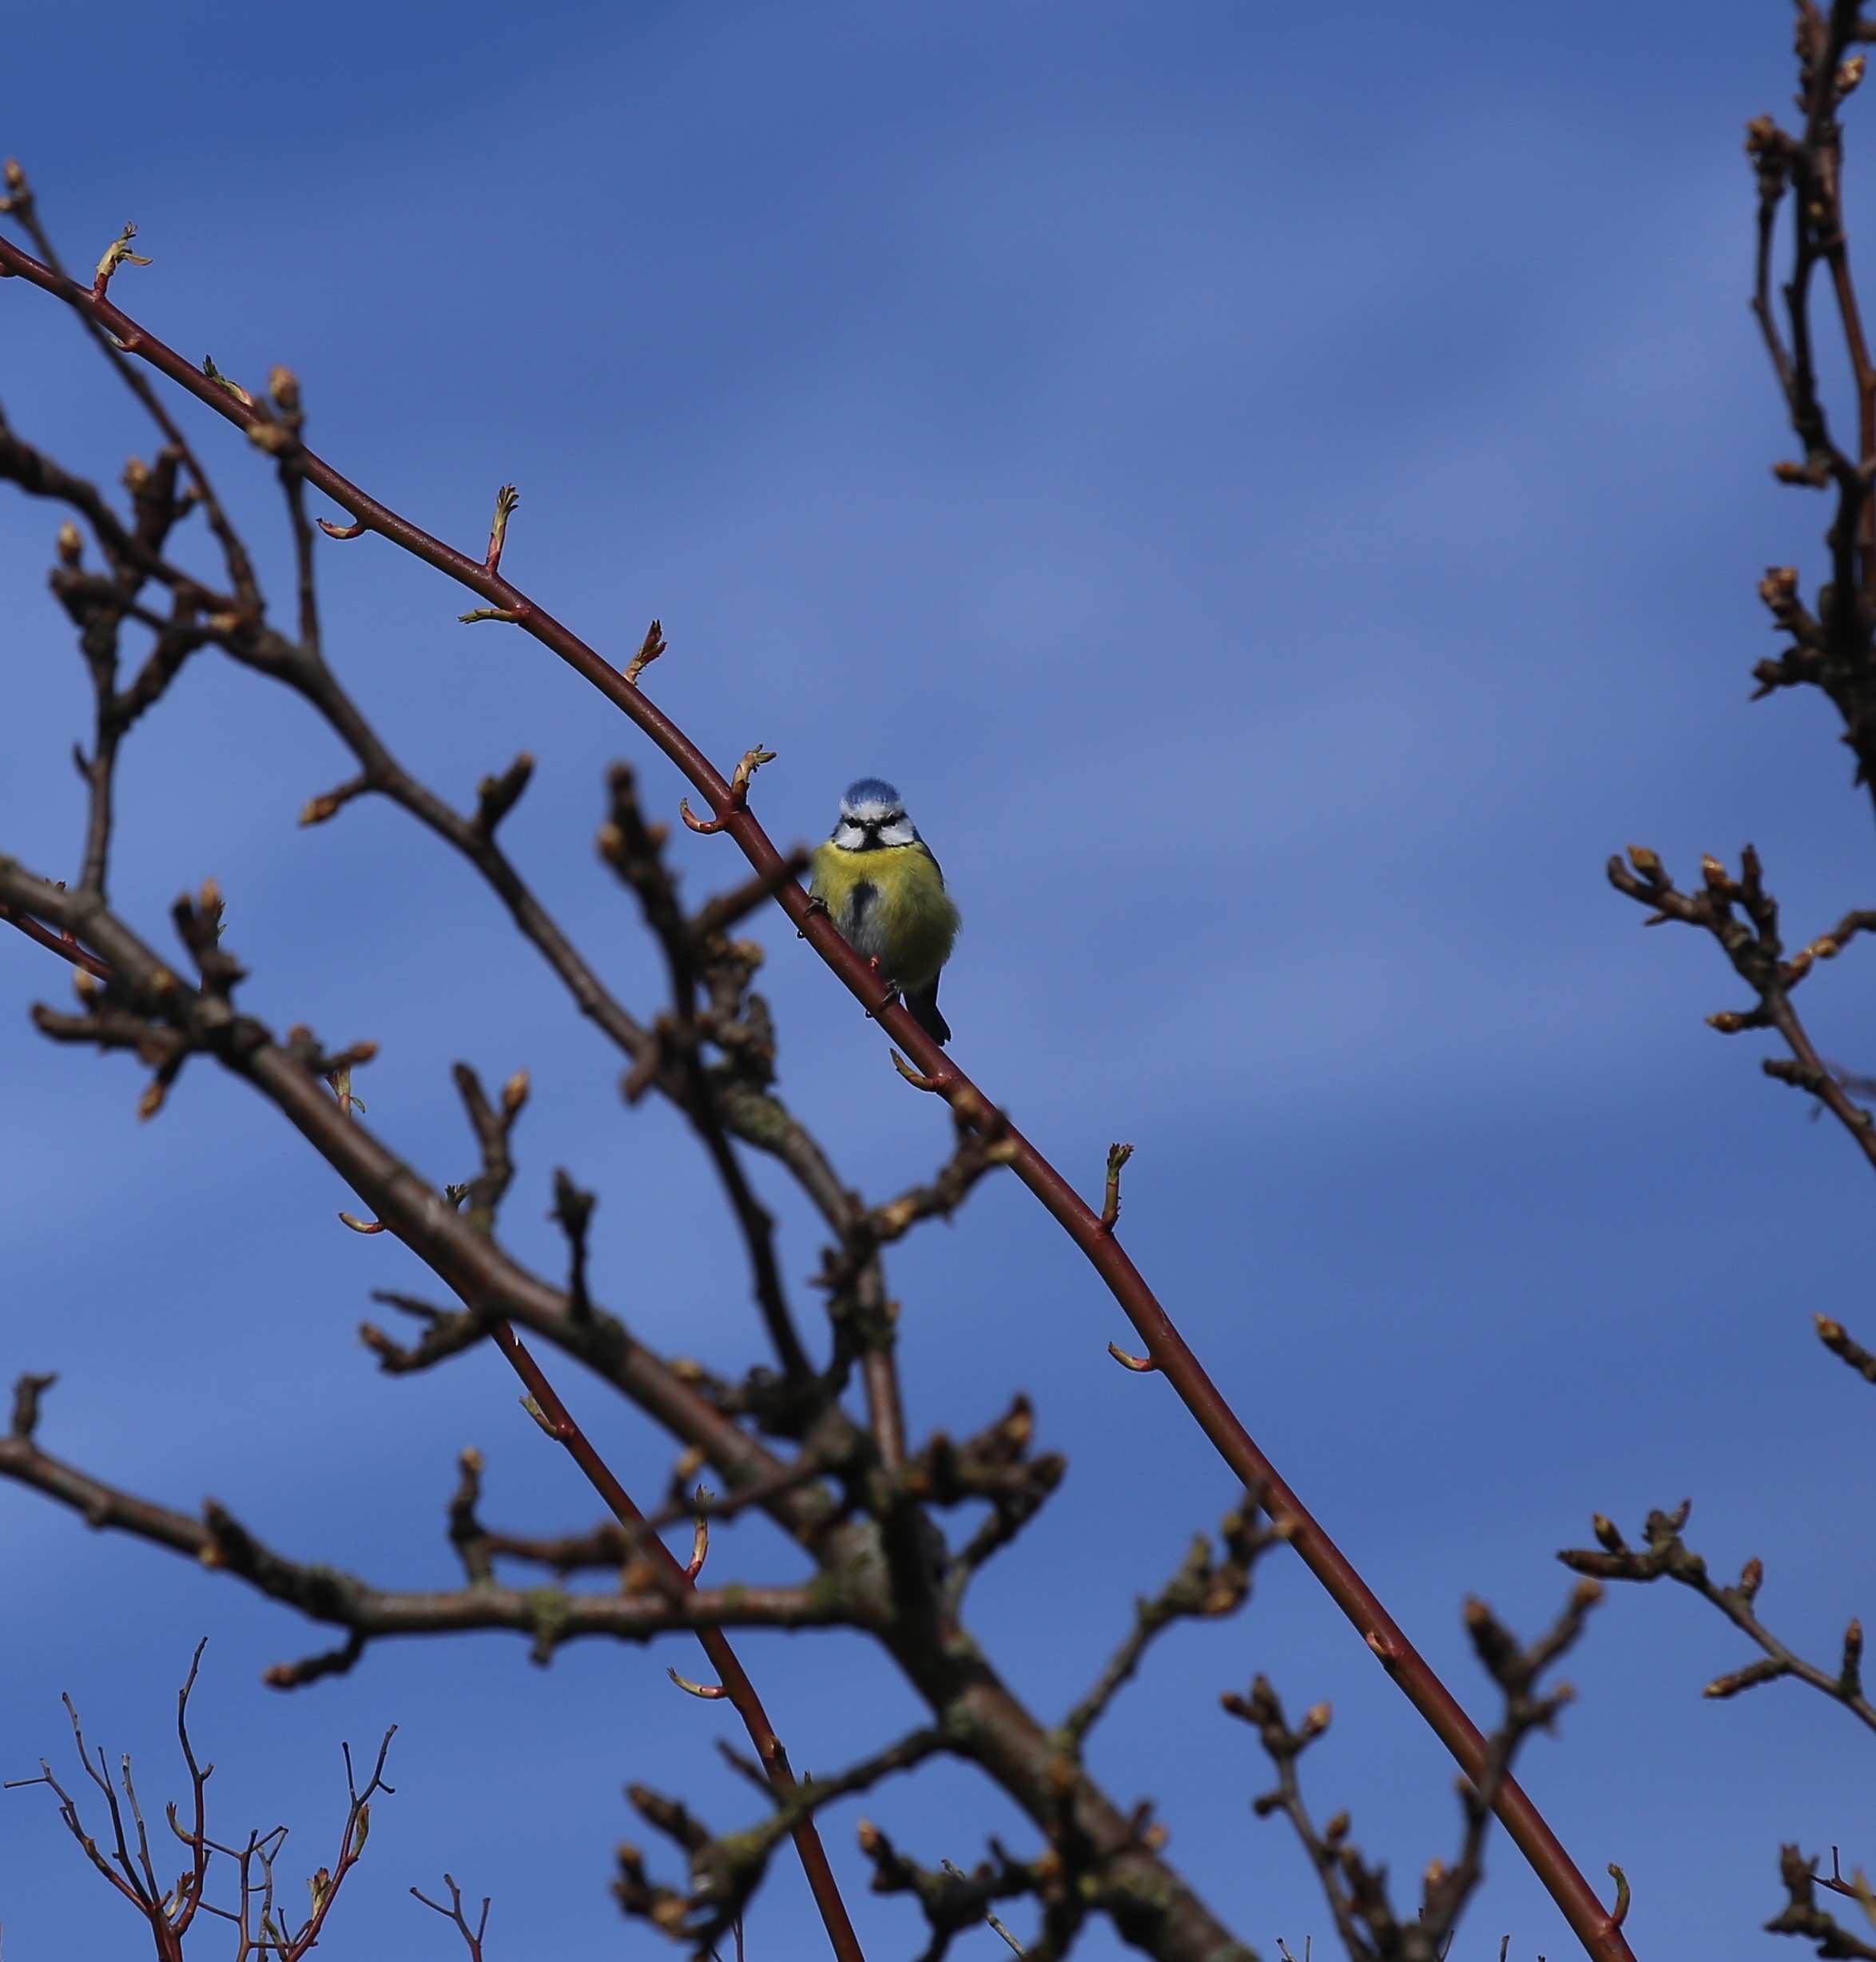
tree, nature, branch, bird, sky, flower, wildlife, fauna, plumage, vertebrate, blue tit, parakeet, perching bird, parus caeruleus